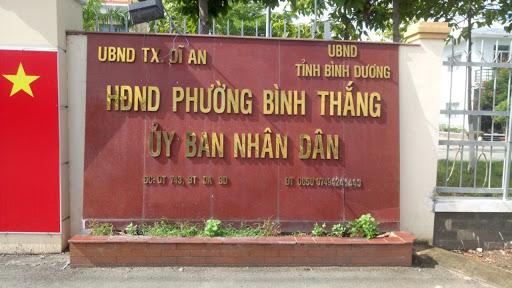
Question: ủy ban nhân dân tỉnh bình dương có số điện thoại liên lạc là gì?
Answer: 06503749624443